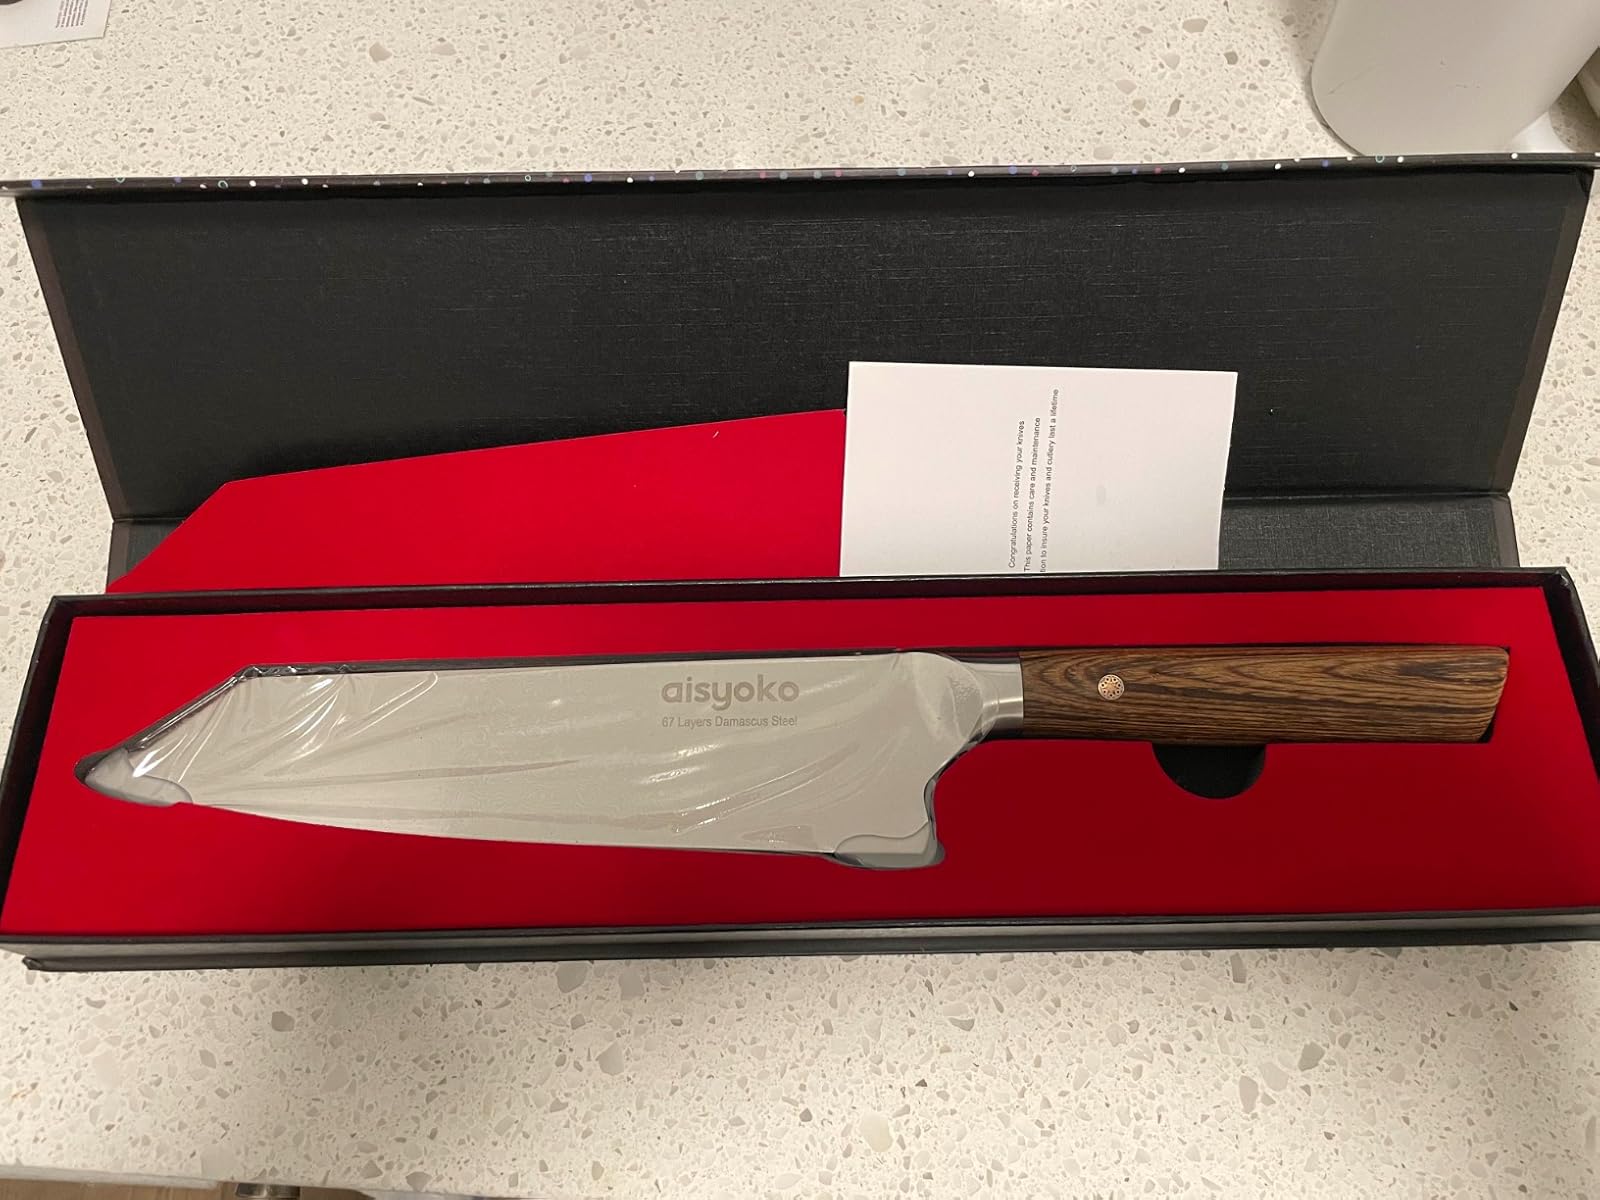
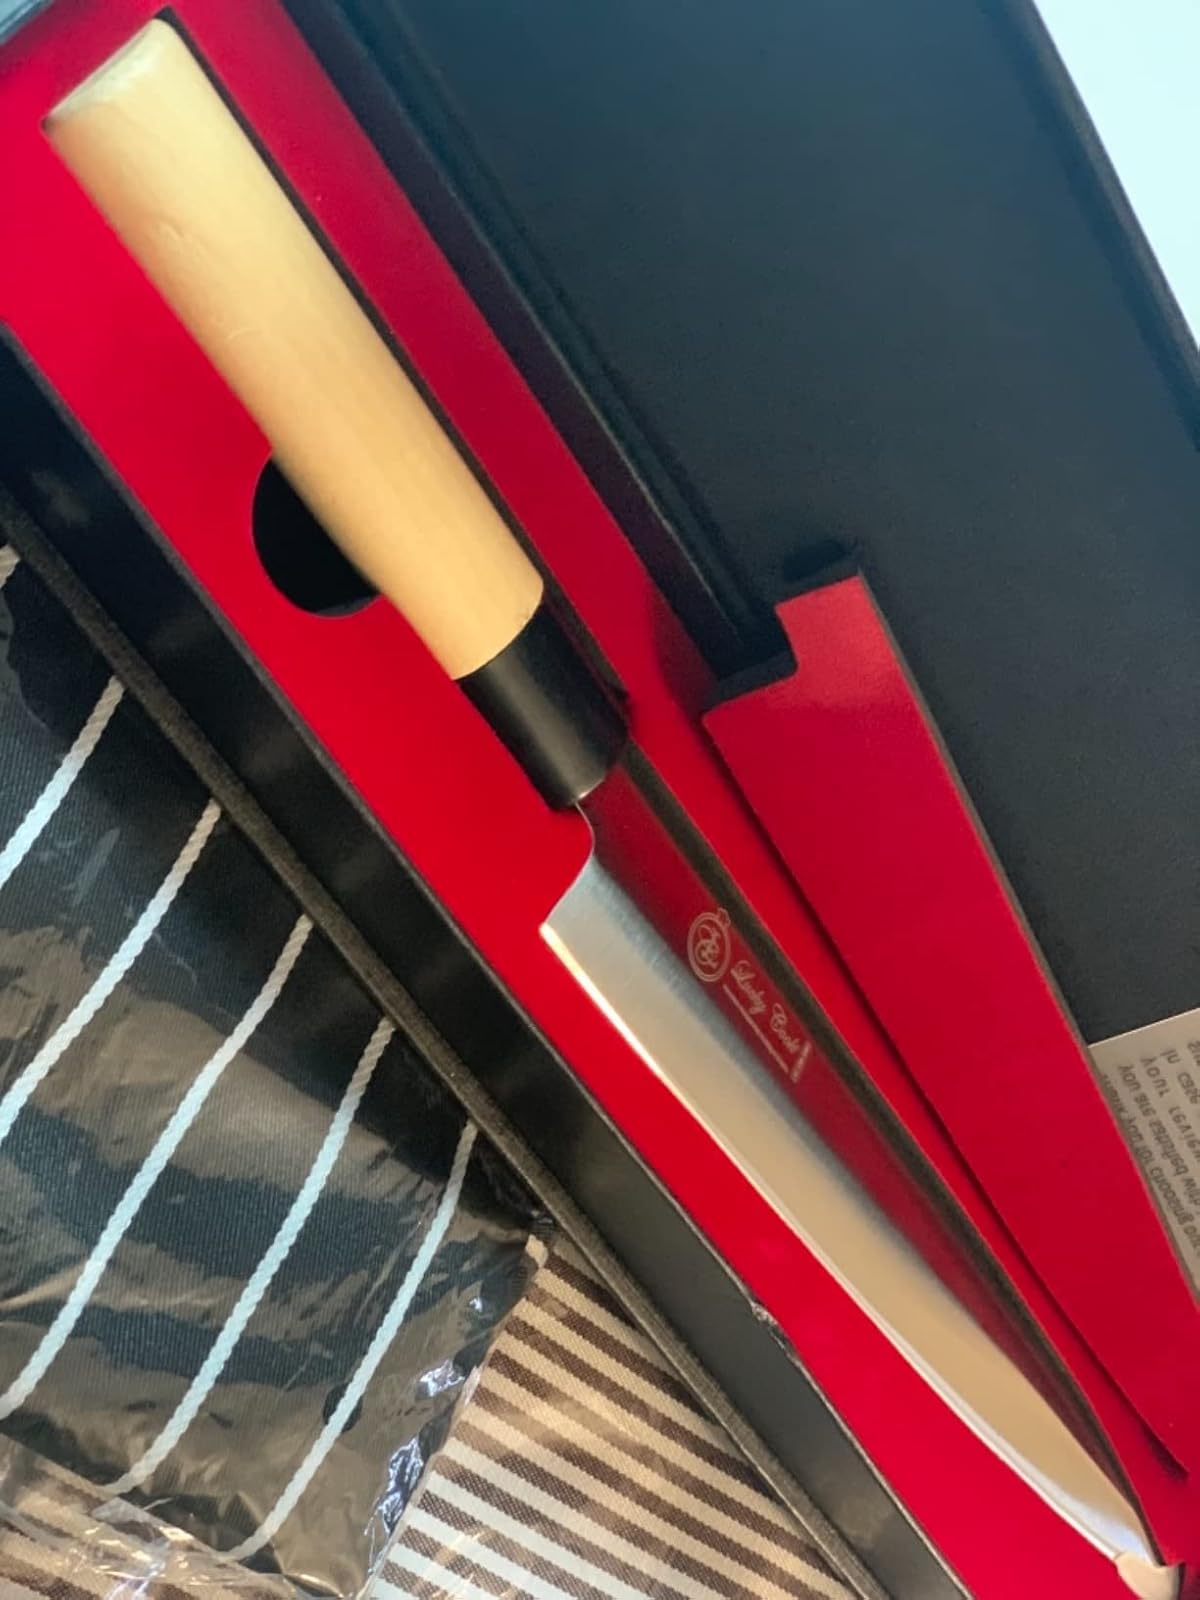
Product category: items_knife
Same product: no